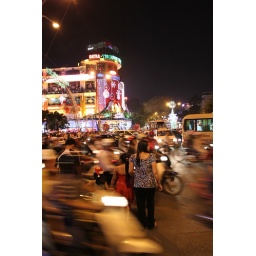
Sometimes it is not so easy to cross a street in Saigon.